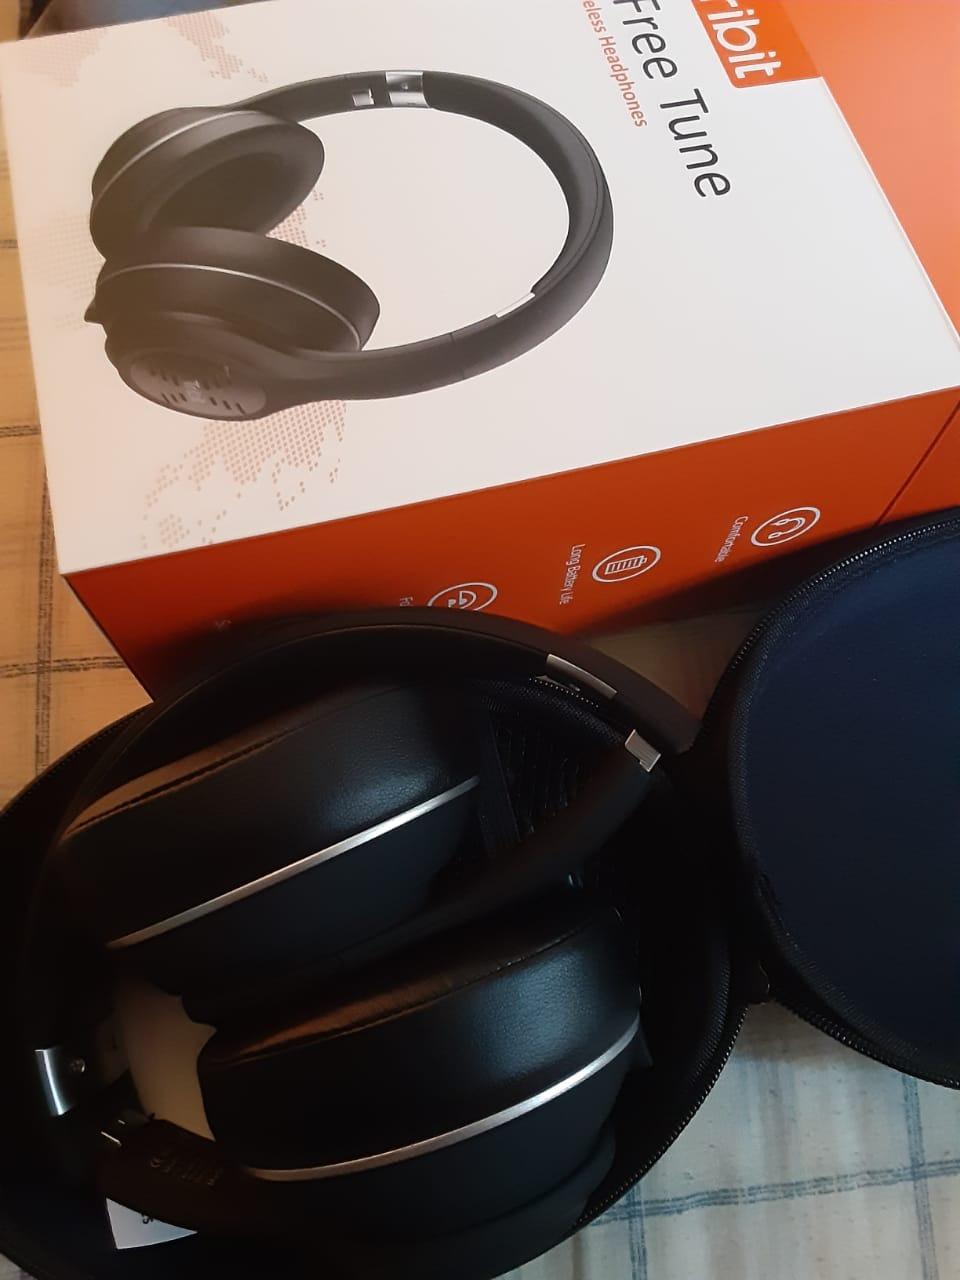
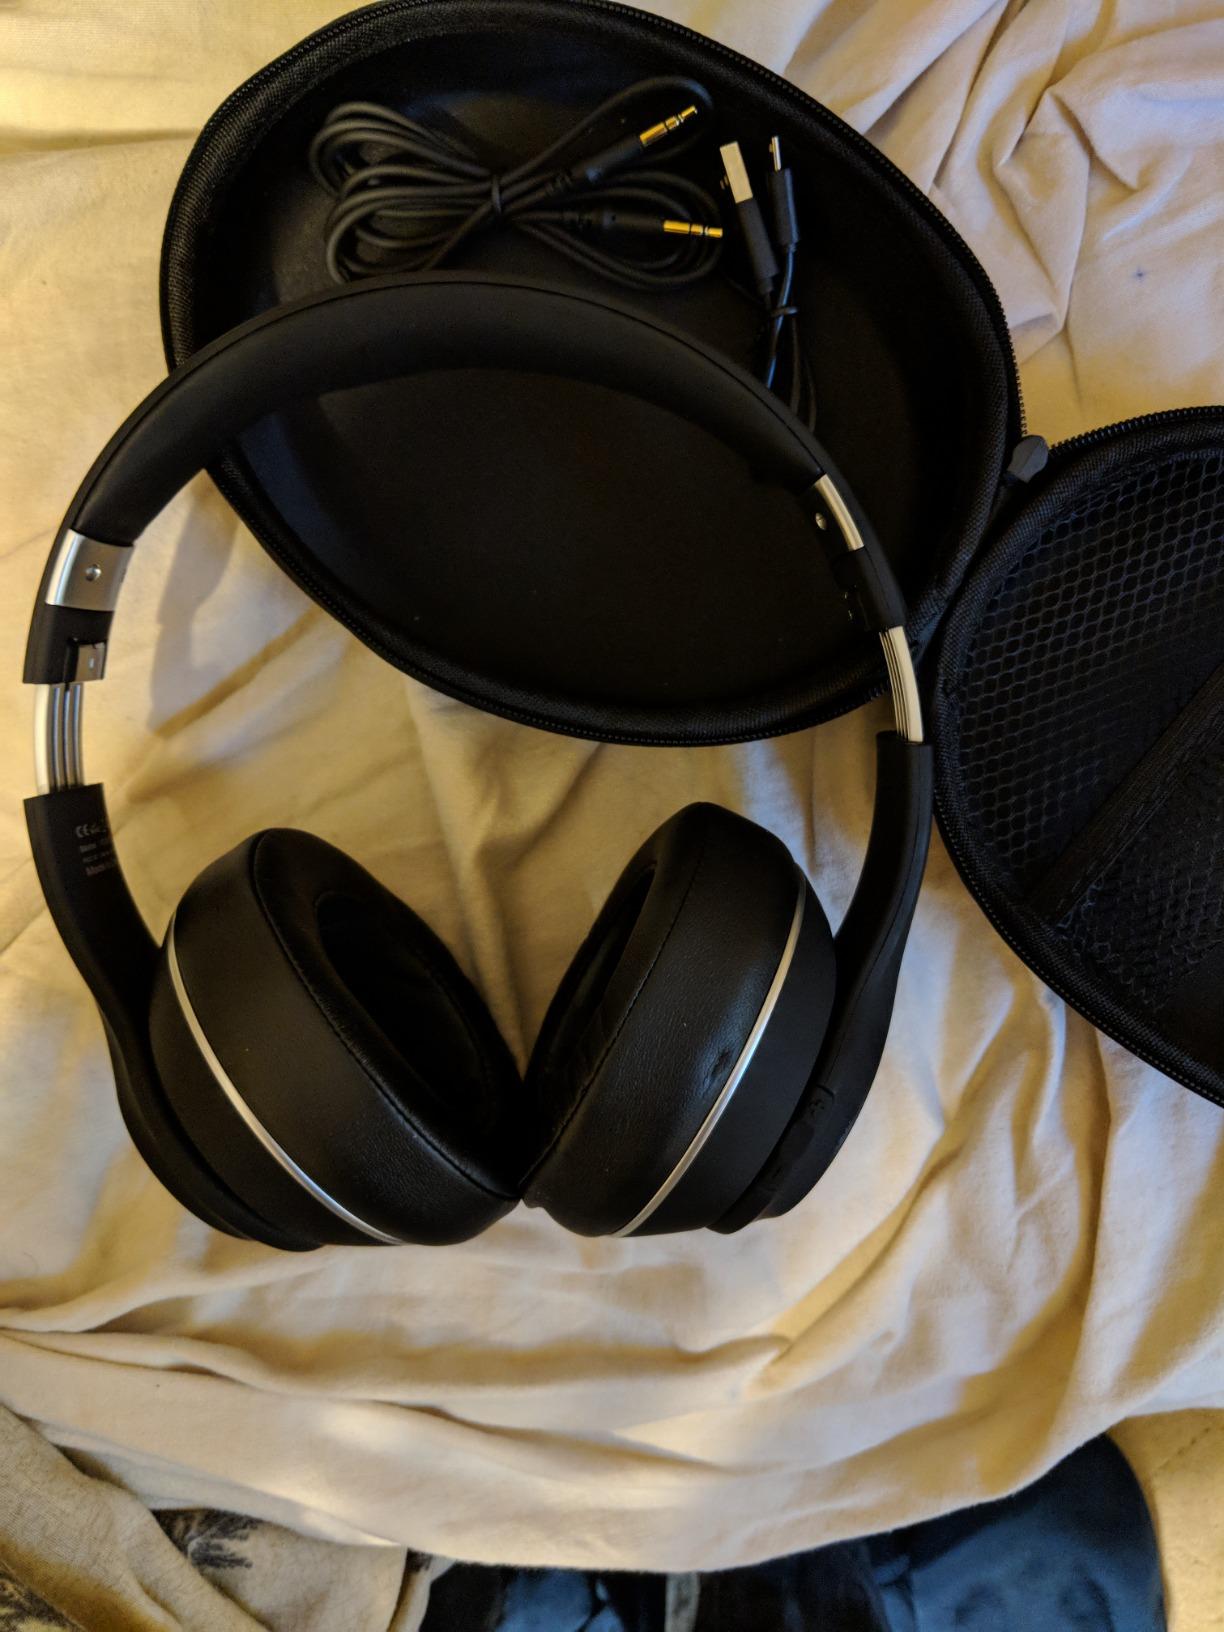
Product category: headphones
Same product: yes